Colossus (supercomputer)

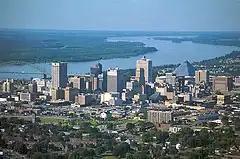
Memphis skyline

Musk and xAI chose Memphis for this project primarily because it offered a ready-made home for Colossus in the former Electrolux site. Musk was initially told that building the data center would take 18-24 months. He stated how this extended construction timeline "...means losing is a certainty…only option is to do it ourselves." Musk instead began looking for a vacant and existing building, and this was when he found the Electrolux factory in Memphis, Tennessee. The global appliance maker Electrolux first opened the facility in 2012, but it shut down in 2020 to relocate to Springfield, Tennessee. The center is and was previously purchased by Phoenix Investors in December 2023 for $35 million. Using an existing space rather than building one from the ground up allowed the company to begin working on the computer immediately. Tedd Townsend, Greater Memphis Chamber president and CEO, revealed to Forbes that xAI had considered seven or eight other sites before selecting Memphis. Townsend also stated it took Musk about a week to finalize this decision to build the new supercomputer for xAI in Memphis. With this finalization completed in March 2024, the construction of the supercomputer started right away. The announcement that Colossus would be built in Memphis was made during a press conference in June.